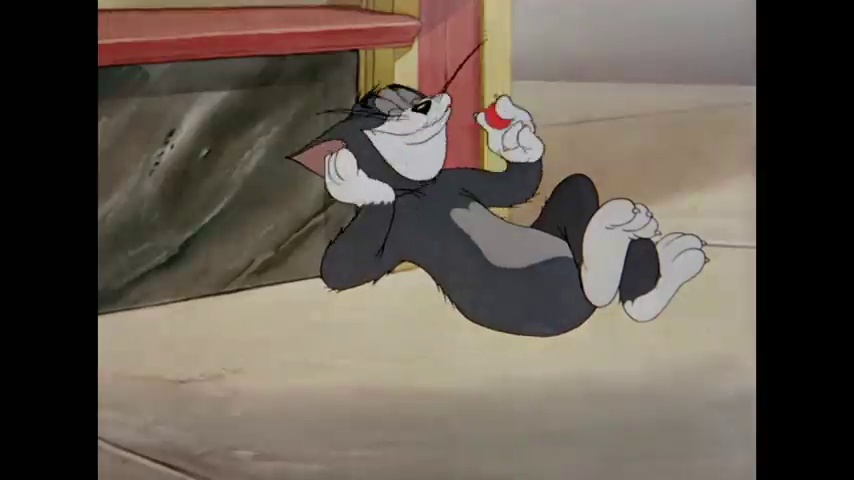
Portrait style: Cartoon Portrait